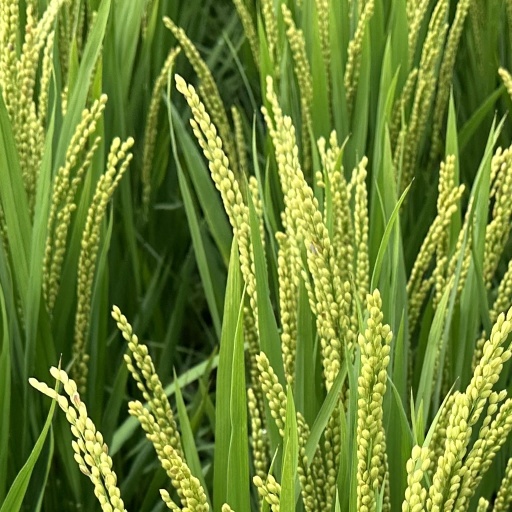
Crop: rice